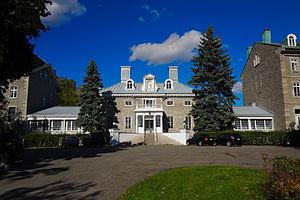
C'est en 1803 que fut construit le pavillon Monklands. Son propriétaire se nommait James Monk et était juge en chef de la cour du Banc du Roi. La rue faisant face à l'école fut nommée Monkland par la suite. De 1844 à 1849, Monklands fut la résidence de trois Gouverneurs généraux du Canada: Lord Metcalfe, Lord Cathcart et Lord Elgin. En 1854, la Congrégation Notre-Dame acheta Monklands pour en faire un pensionnat pour jeunes filles.